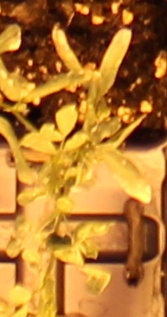
Label: Lentil